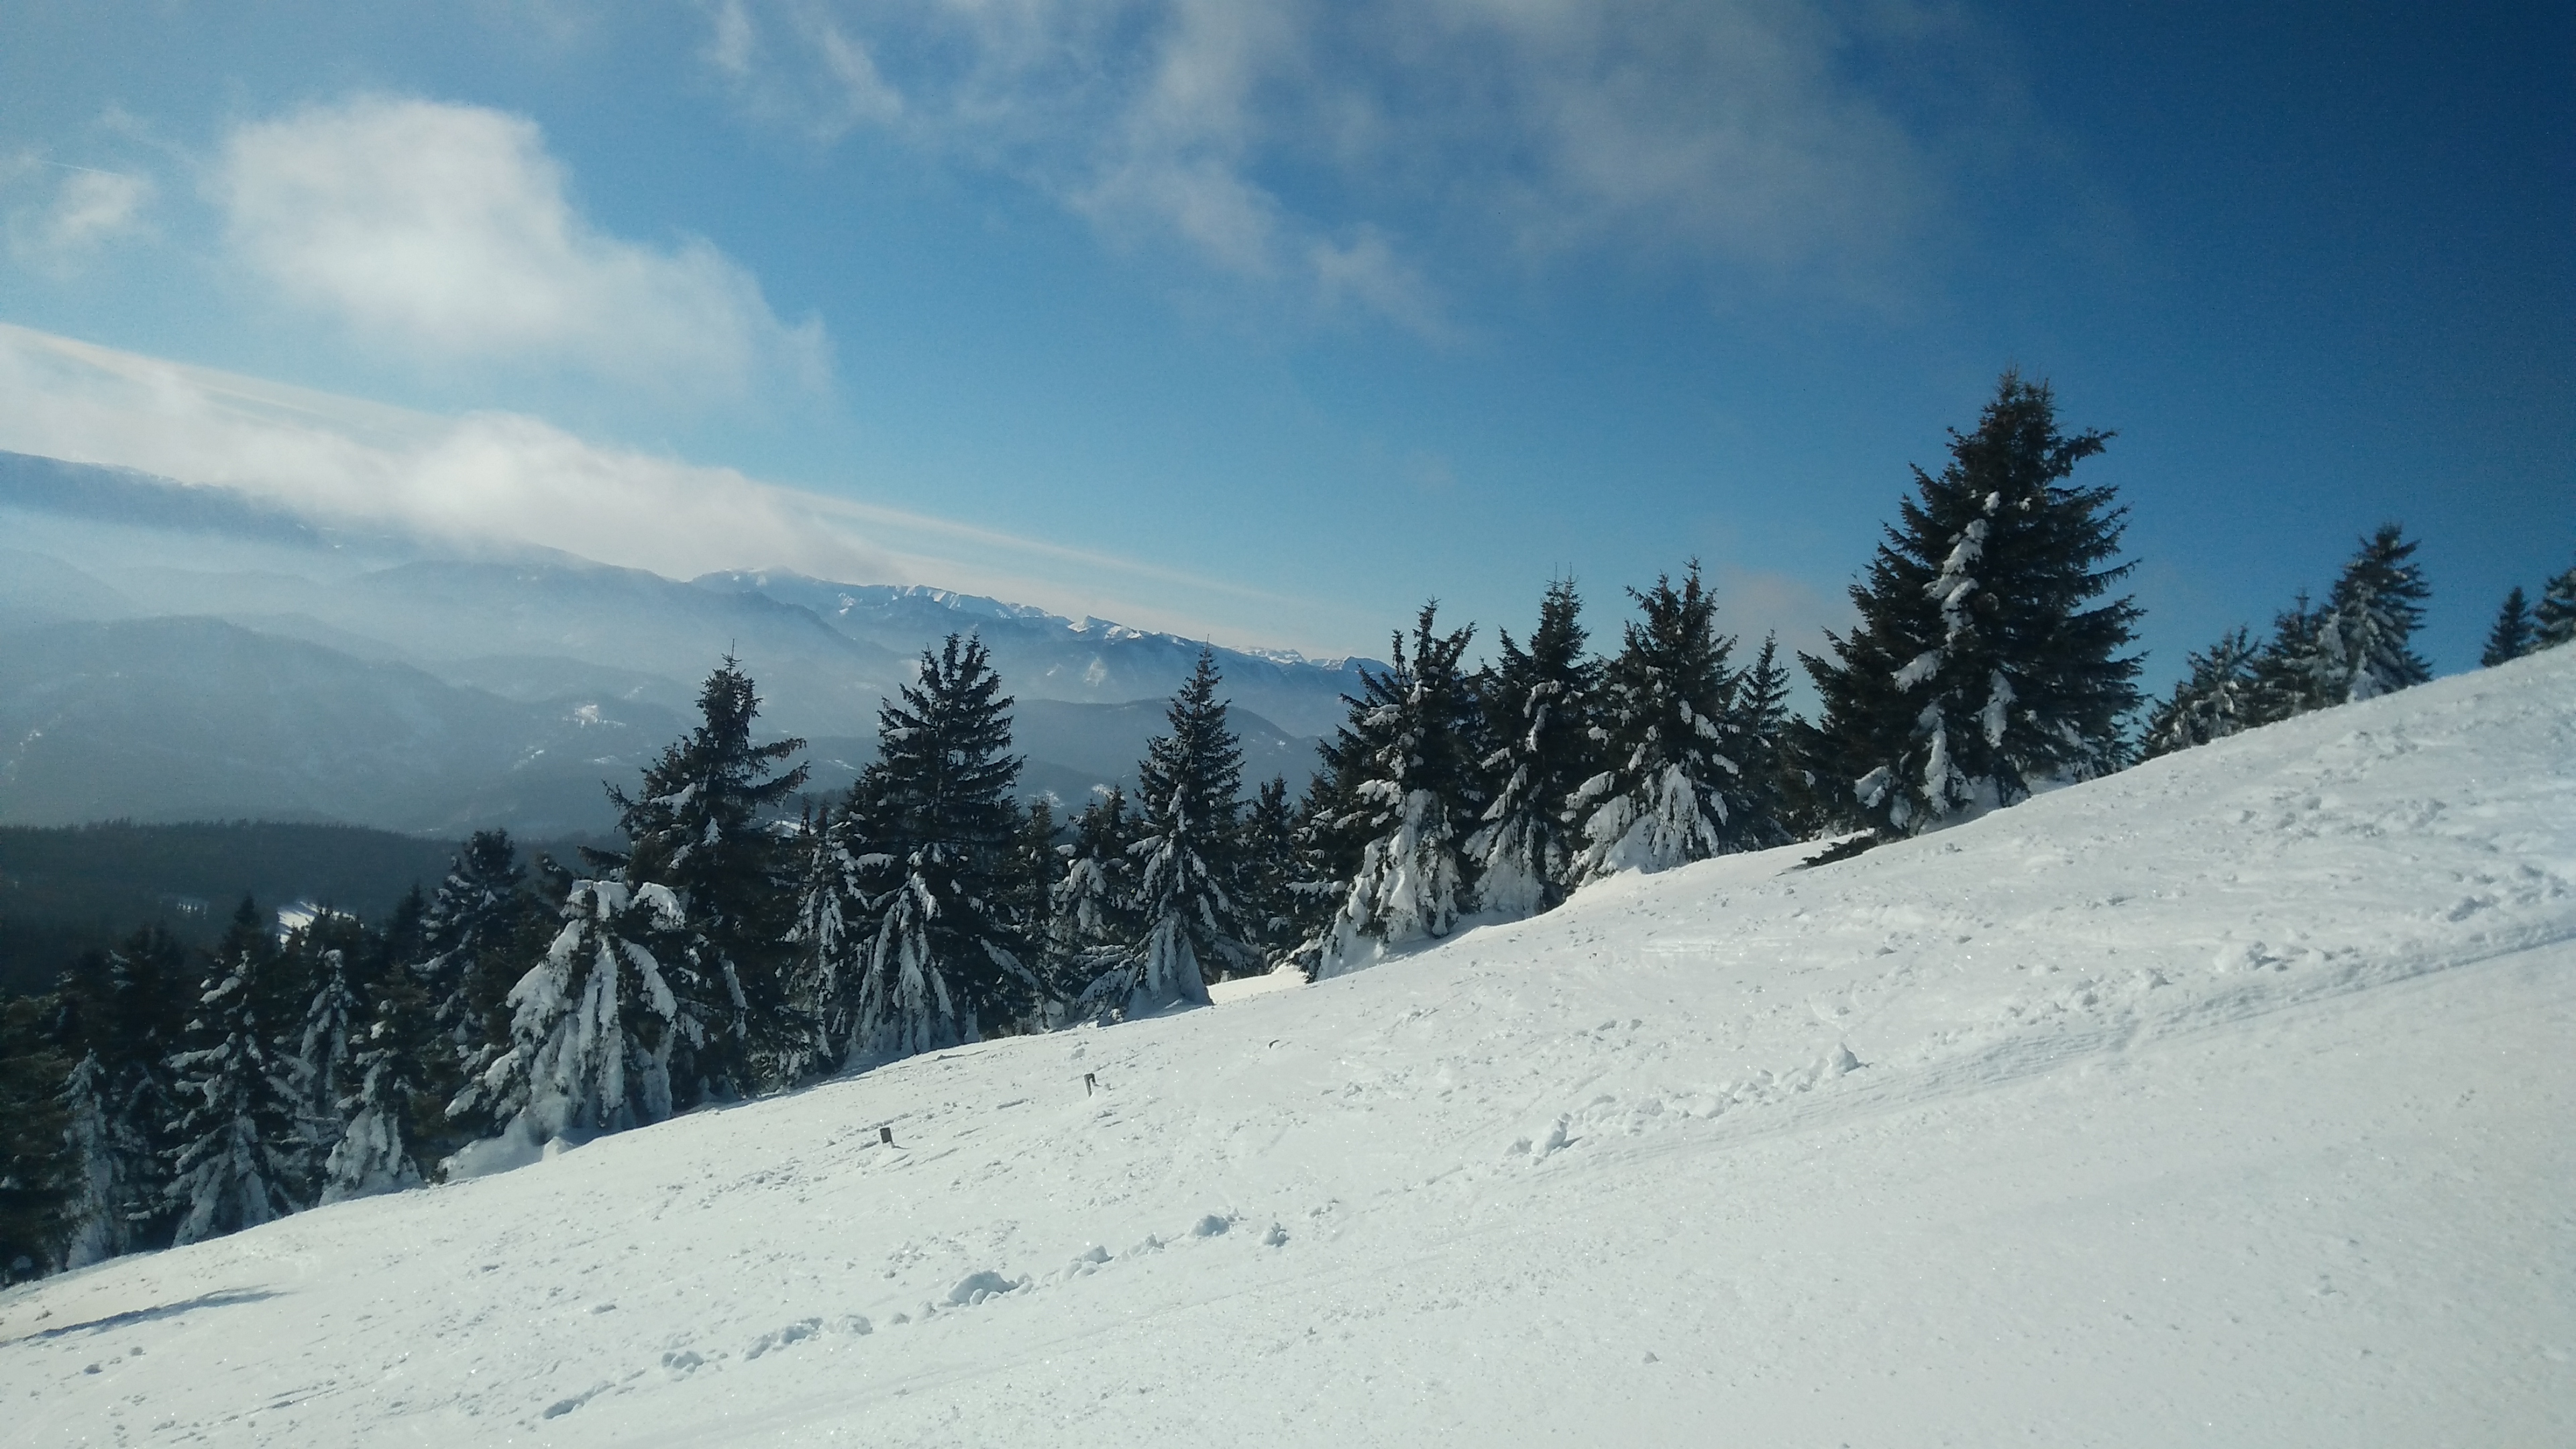
freedom, snow, winter, sky, mountain, mountainous landforms, geological phenomenon, cloud, tree, piste, slope, hill station, ridge, mountain range, alps, terrain, massif, recreation, hill, glacial landform, summit, landscape, freezing, fell, winter sport, fir, meteorological phenomenon, vacation, pine family, pine, ice cap